Phyllis Curtin

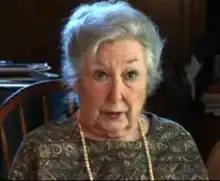
Phyllis Curtin in 2010

Phyllis Curtin (née Smith; December 3, 1921 – June 5, 2016) was an American soprano and academic teacher who had an active career in operas and concerts from the early 1950s through the 1980s. She is known for her creation of roles in operas by Carlisle Floyd, such as the title role in "Susannah" and Catherine Earnshaw in "Wuthering Heights". She was a dedicated song recitalist, who retired from singing in 1984. She was named Boston University's Dean Emerita, College of Fine Arts in 1991.